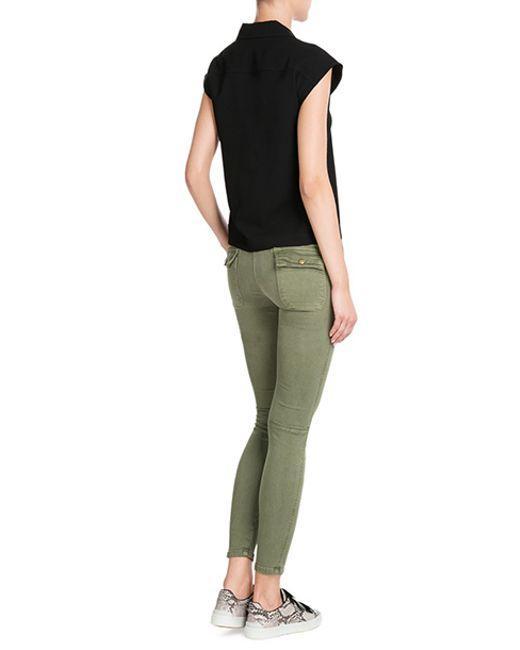
lässiger femininer Look mit Skinny Pants und Sneakers